Hologenome theory of evolution

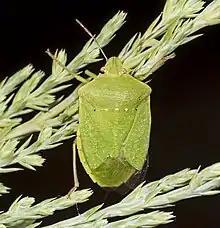
Green Vegetable Bug (Nezara viridula) in Fronton, France

Another traditional distinction between endosymbionts has been between primary and secondary symbionts. Primary endosymbionts reside in specialized host cells that may be organized into larger, organ-like structures (in insects, the bacteriome). Associations between hosts and primary endosymbionts are usually ancient, with an estimated age of tens to hundreds of millions of years. According to endosymbiotic theory, extreme cases of primary endosymbionts include mitochondria, plastids (including chloroplasts), and possibly other organelles of eukaryotic cells. Primary endosymbionts are usually transmitted exclusively vertically, and the relationship is always mutualistic and generally obligate for both partners. Primary endosymbiosis is surprisingly common. An estimated 15% of insect species, for example, harbor this type of endosymbiont. In contrast, secondary endosymbiosis is often facultative, at least from the host point of view, and the associations are less ancient. Secondary endosymbionts do not reside in specialized host tissues, but may dwell in the body cavity dispersed in fat, muscle, or nervous tissue, or may grow within the gut. Transmission may be via vertical, horizontal, or both vertical and horizontal transfer. The relationship between host and secondary endosymbiont is not necessarily beneficial to the host; indeed, the relationship may be parasitic.